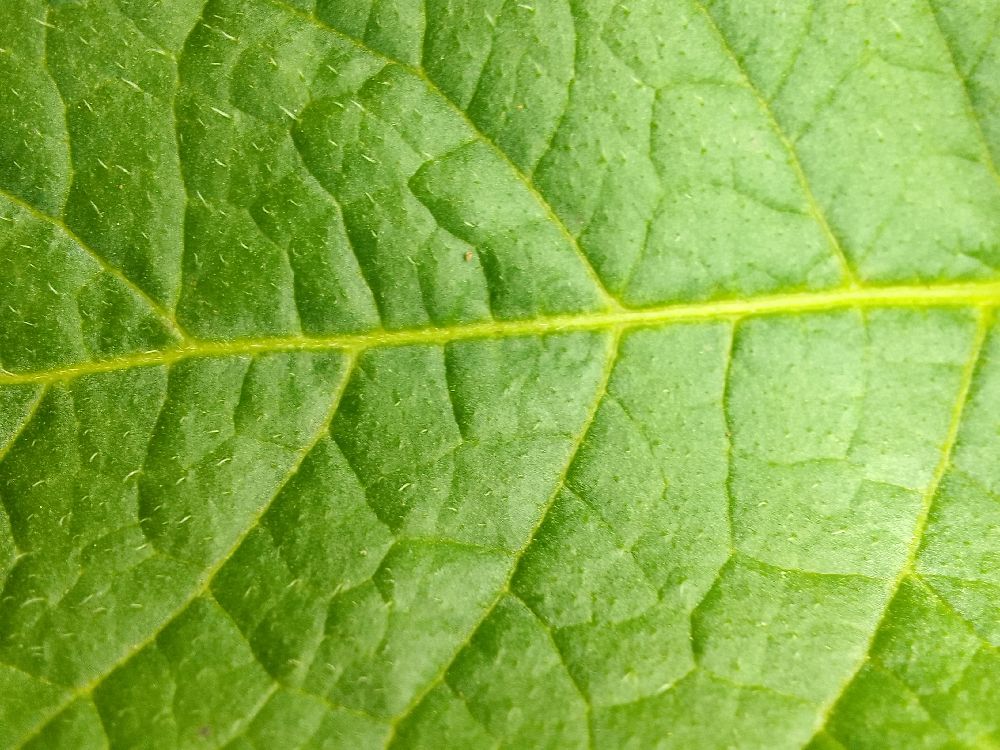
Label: Healthy